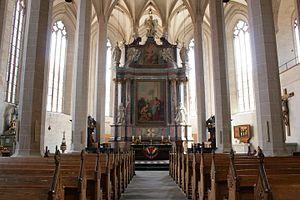
La cathédrale Saint-Pierre de Bautzen, en Saxe, est la première et la plus vaste des églises simultanées d'Allemagne. Elle abrite en effet dans une partie le culte catholique, et dans l'autre le culte luthérien-évangélique.